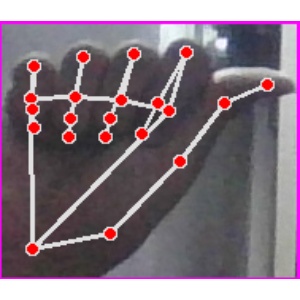
अक्षर: छ